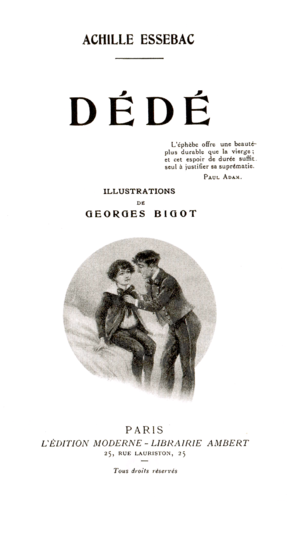
Dédé est un roman français d’Achille Essebac, paru en 1901 à Paris, chez l’éditeur Ambert.
Achille Essebac, de son véritable nom Achille Bécasse, est un écrivain français qui s’est fait connaître au début du XXᵉ siècle par la publication de romans pédérastiques, qui eurent un grand succès, notamment Dédé qui raconte une relation sensuelle entre deux garçons, qui prend sa source dans une amitié de collège, et est interrompue par la mort. Il cessa ensuite d’écrire et tomba dans un certain oubli.